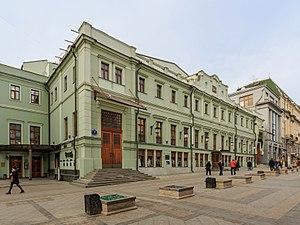
Le Théâtre d’art de Moscou Anton Tchekhov, dit MKhT Anton Tchekhov, est une compagnie de théâtre moscovite, fondée en 1987 après la scission de la troupe du Théâtre d'art de Moscou. Oleg Efremov assume initialement sa direction artistique, qui à sa mort en 2000, sera confiée à Oleg Tabakov. La salle de spectacle est située au nᵒ 3 de Kamergersky Pereulok, dans l'arrondissement Tverskoï du centre de Moscou. Le projet de la construction d'une filiale de théâtre au croisement de la perspective Andropov avec la rue Nagatinskaïa est approuvé en 2014.